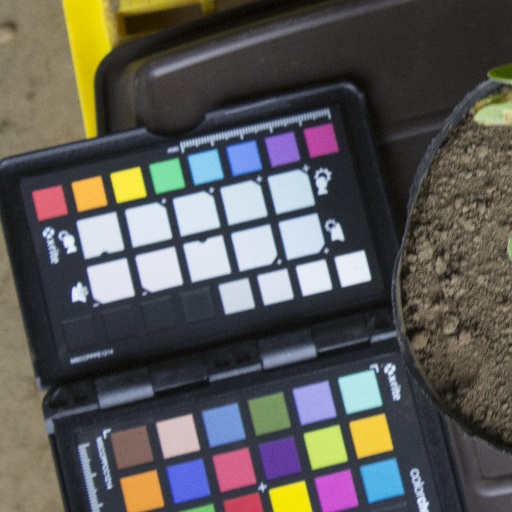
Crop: soybean